John Ashley Kilvert

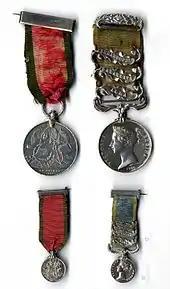
Kilvert's medals. The lower pair are miniatures, worn with mess dress. The Turkish award is on the left.

Kilvert died in Wednesbury on 17 October 1920 and was buried in plot A1037 at Wood Green Cemetery there on 22 October. He was the last but two of the British Charge of the Light Brigade participants to die. His gravestone does not mention his role in the charge.